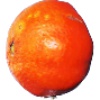
Label: Clementine 1